Héctor de Bourgoing

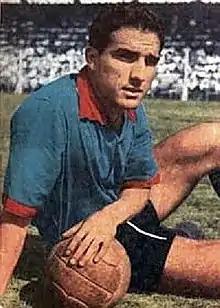
De Bourgoing at Tigre

Héctor Adolfo de Bourgoing (23 July 1934 – 24 January 1993) was a footballer who operated as a right winger. He played international football for Argentina and France.